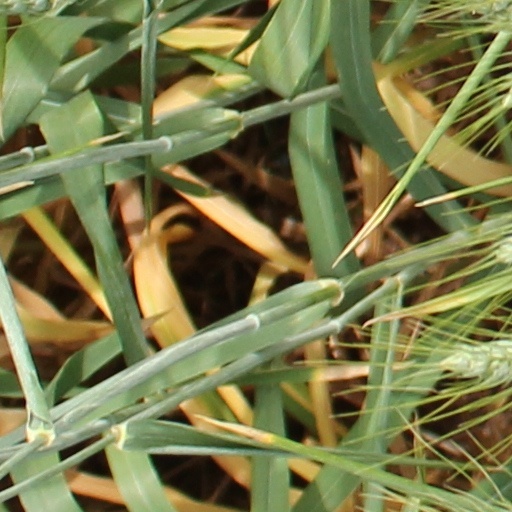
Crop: wheat